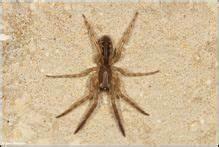
spider